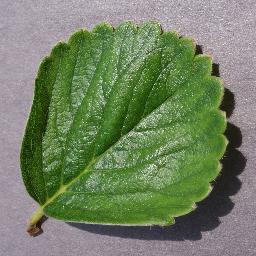
Label: Strawberry___healthy